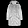
Label: Coat